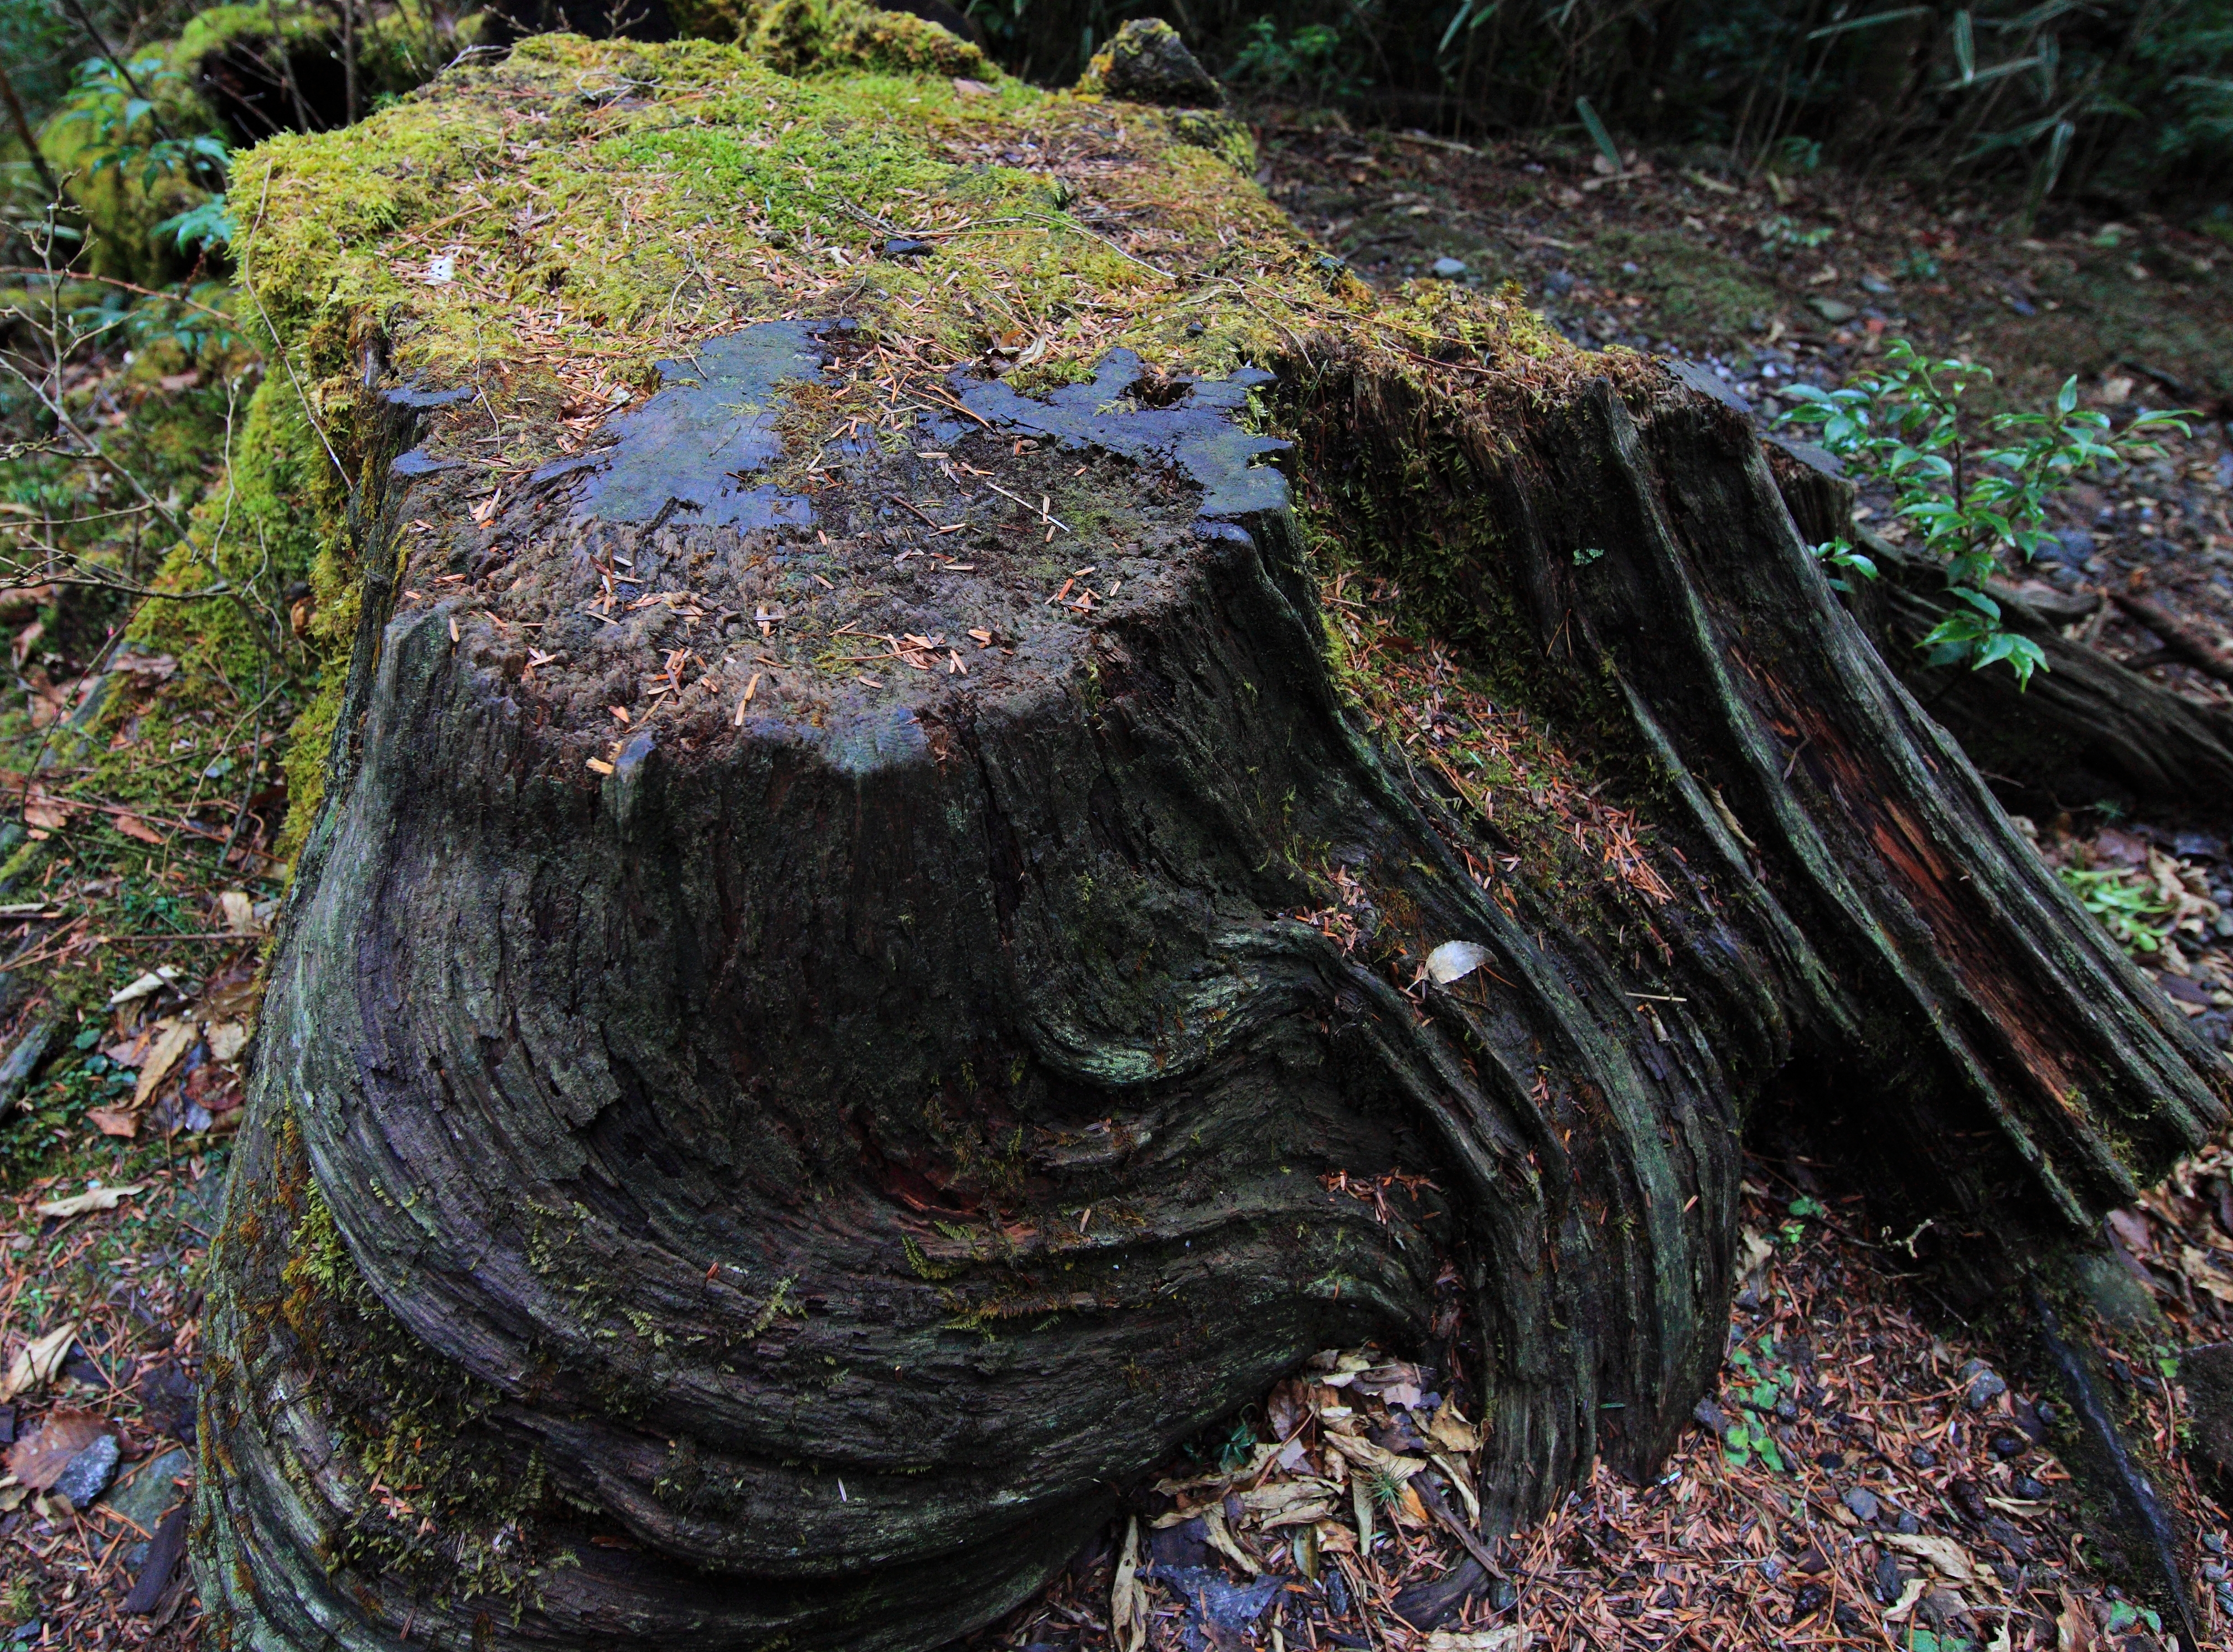
tree, nature, forest, plant, wood, leaf, trunk, high, autumn, soil, root, geology, 5d, hires, woodland, tree stump, habitat, markii, hi, res, resolution, natural environment, woody plant